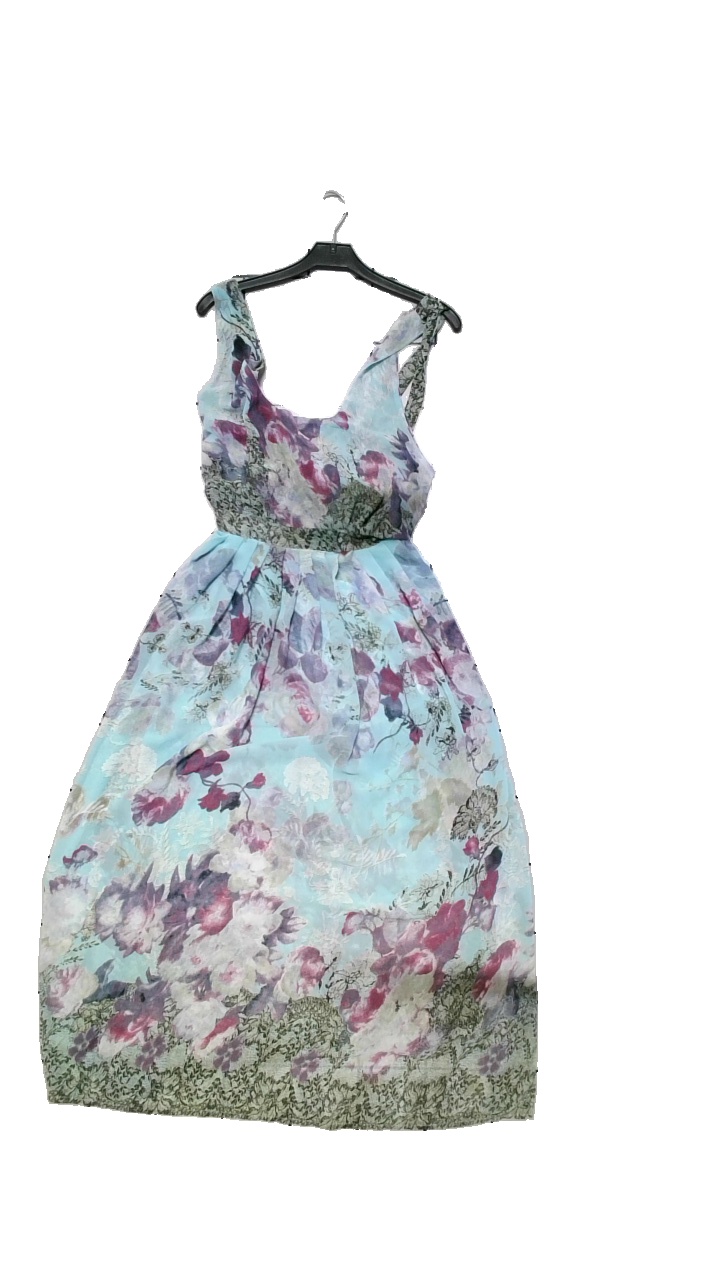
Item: Dress (Ladies)
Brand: Missing
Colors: Turquoise, Purple, White, Multicolor
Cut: Loose
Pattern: Other
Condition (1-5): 4
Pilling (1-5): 5
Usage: Reuse
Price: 100-150